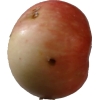
Label: Apple 10